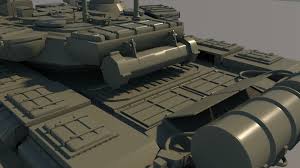
Label: T-90